Ariel Sharon

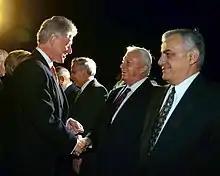
Sharon and Yitzhak Mordechai greeting United States President Bill Clinton in 1998

After his dismissal from the Defense Ministry post, Sharon remained in successive governments as a minister without portfolio (1983–1984), Minister for Trade and Industry (1984–1990), and Minister of Housing Construction (1990–1992). In the Knesset, he was member of the Foreign Affairs and Defense committee (1990–1992) and chairman of the committee overseeing Jewish immigration from the Soviet Union. During this period he was a rival to then prime minister Yitzhak Shamir, but failed in various bids to replace him as chairman of Likud. Their rivalry reached a head in February 1990, when Sharon grabbed the microphone from Shamir, who was addressing the Likud central committee, and famously exclaimed: "Who's for wiping out terrorism?" The incident was widely viewed as an apparent coup attempt against Shamir's leadership of the party.